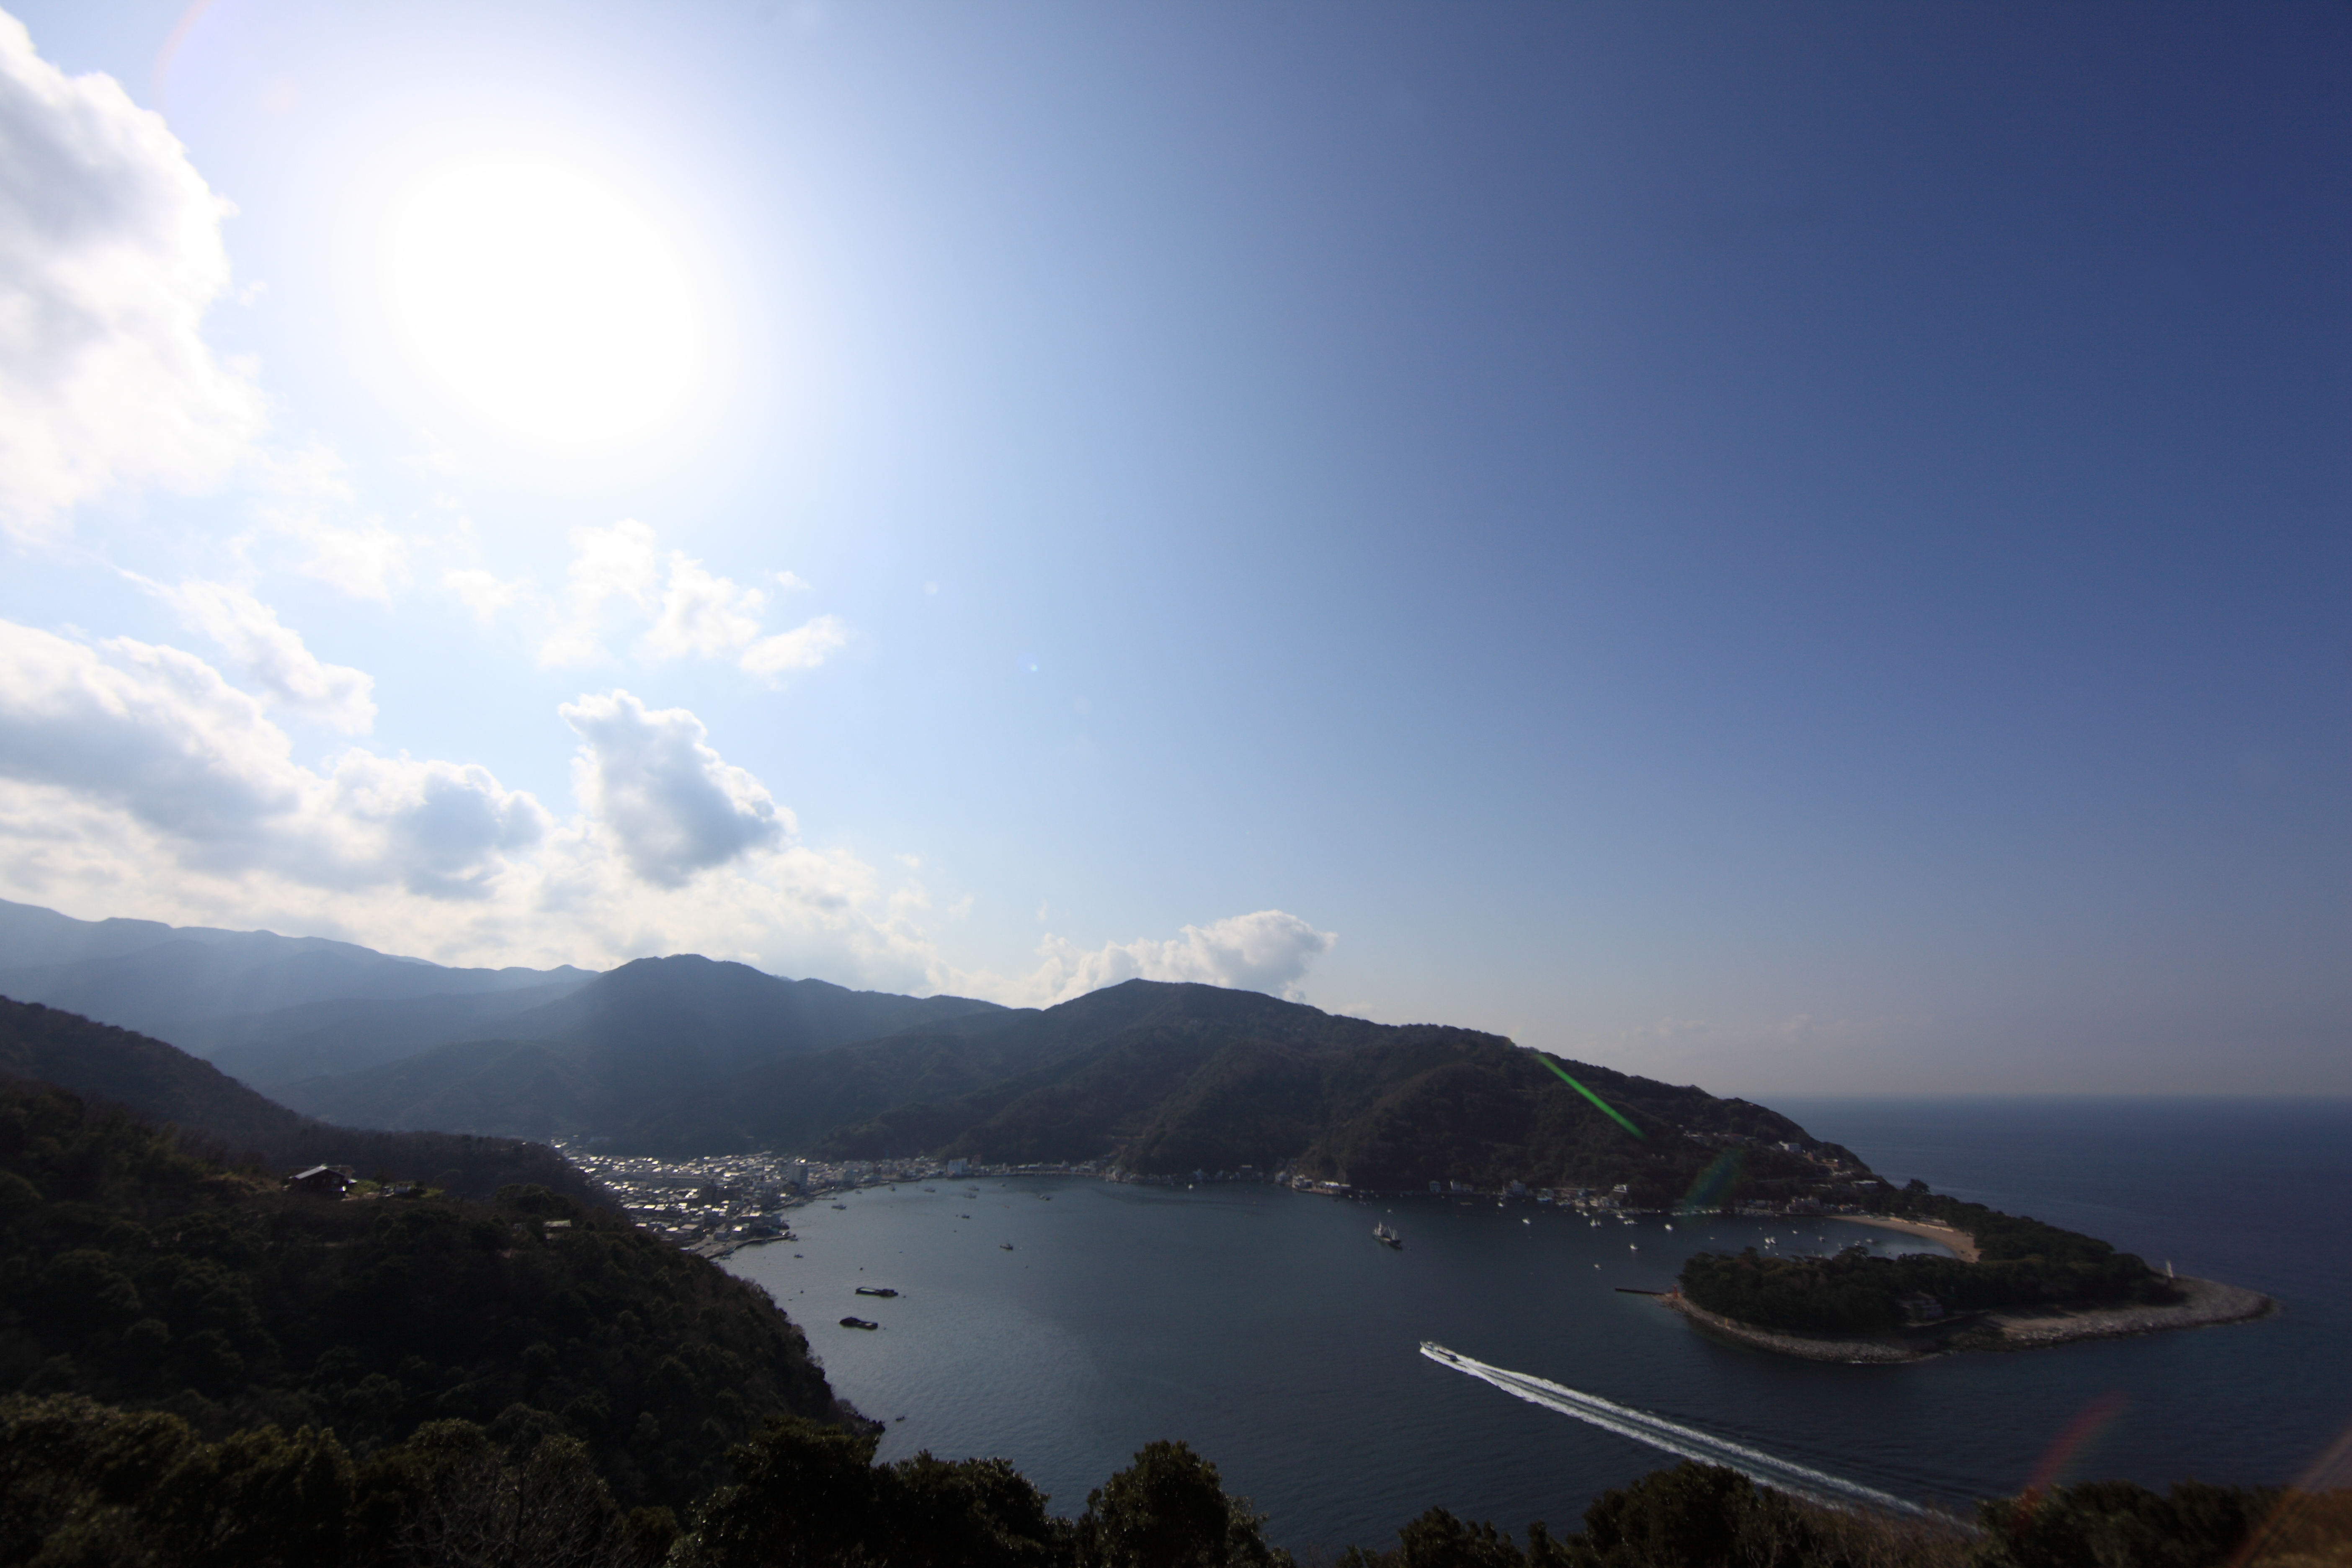
landscape, sea, coast, horizon, mountain, cloud, sky, morning, hill, lake, dawn, mountain range, dusk, high, fjord, reservoir, 5d, hires, loch, markii, hi, res, resolution, shizuoka, numazu, landform, geographical feature, atmospheric phenomenon, mountainous landforms, hedako